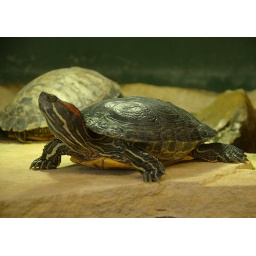
A terrapin or turtle or something sitting under a sun lamp at Blagdon Water Gardens.